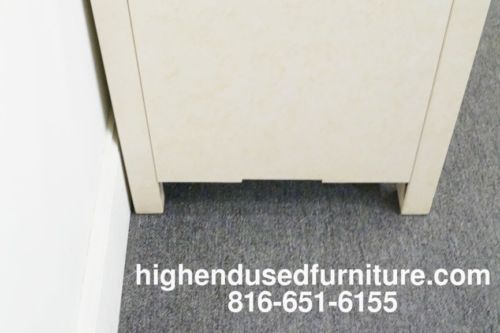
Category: cabinet